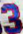
Number: 3